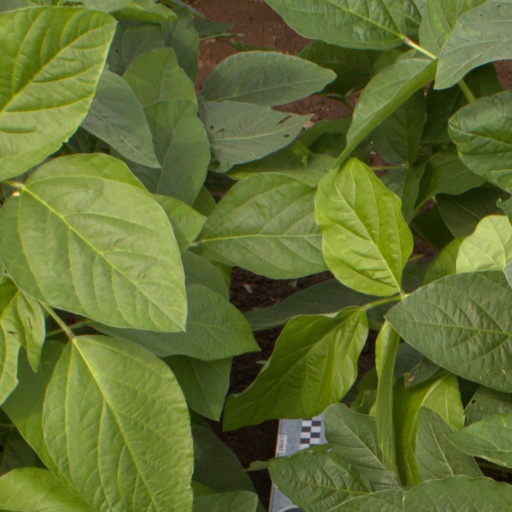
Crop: soybean